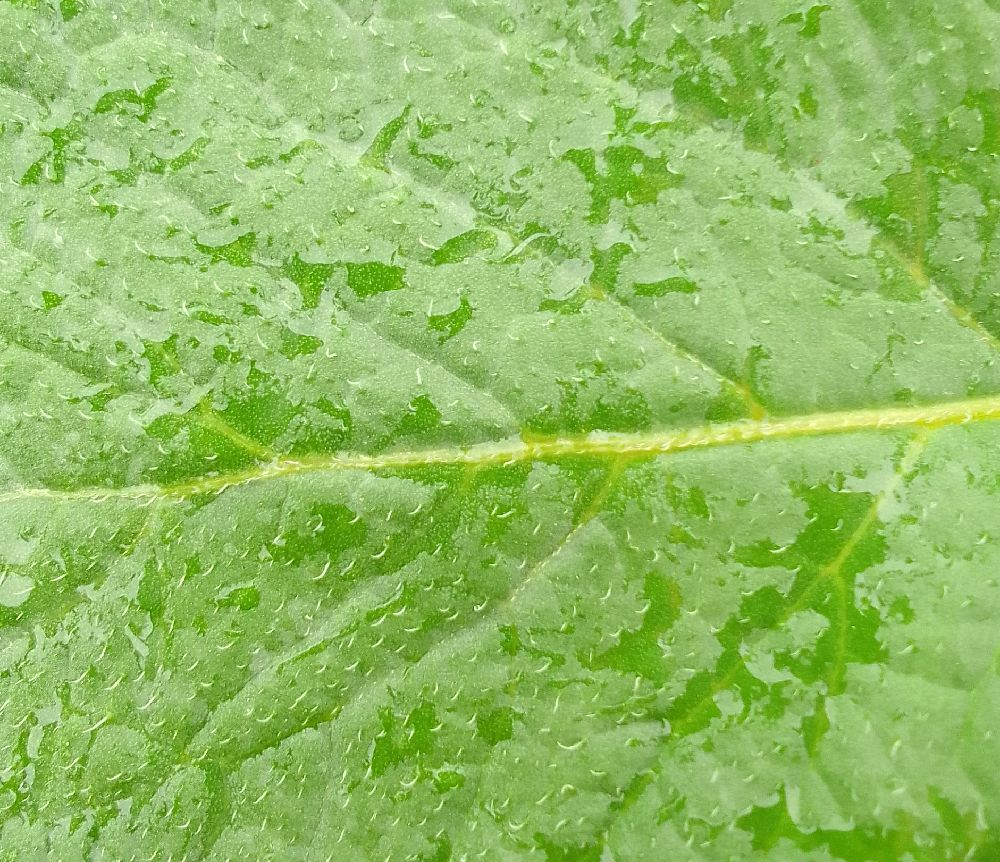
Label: Healthy